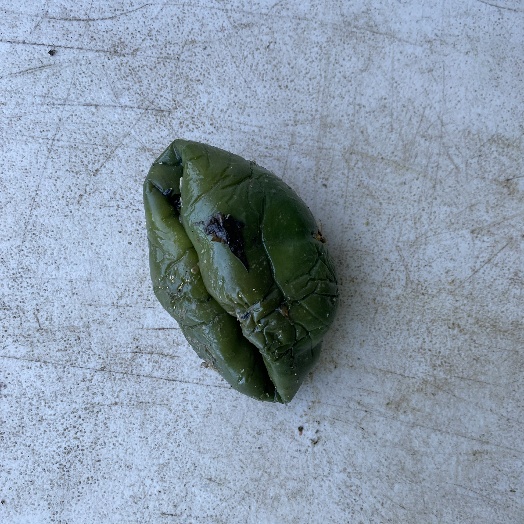
Label: Food Organics